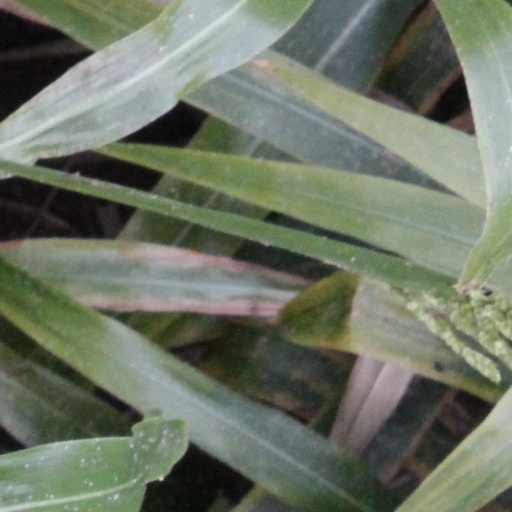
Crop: sorghum